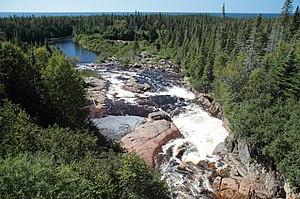
Rivière Jupitagon, Rivière-Saint-Jean, Québec, Canada Français